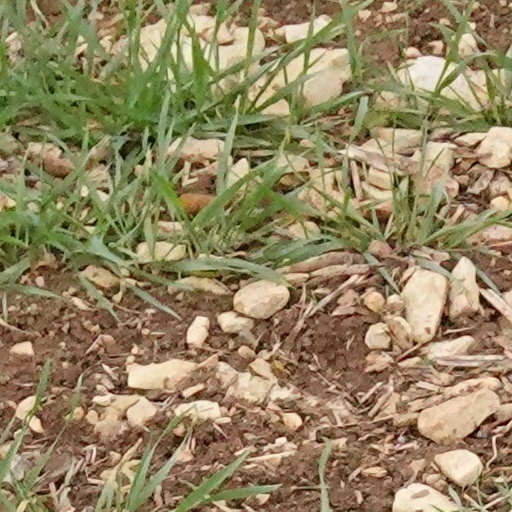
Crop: wheat